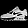
Label: Sneaker